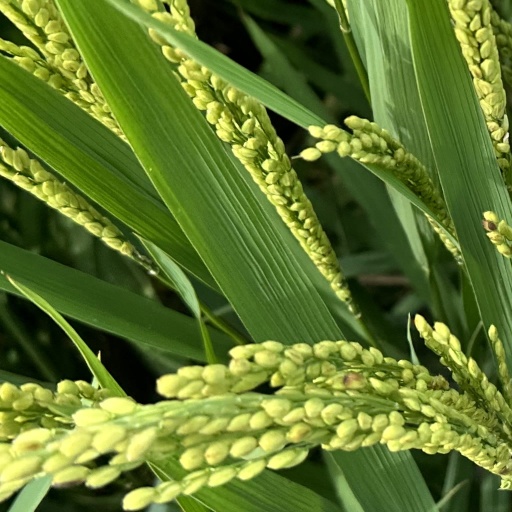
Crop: rice